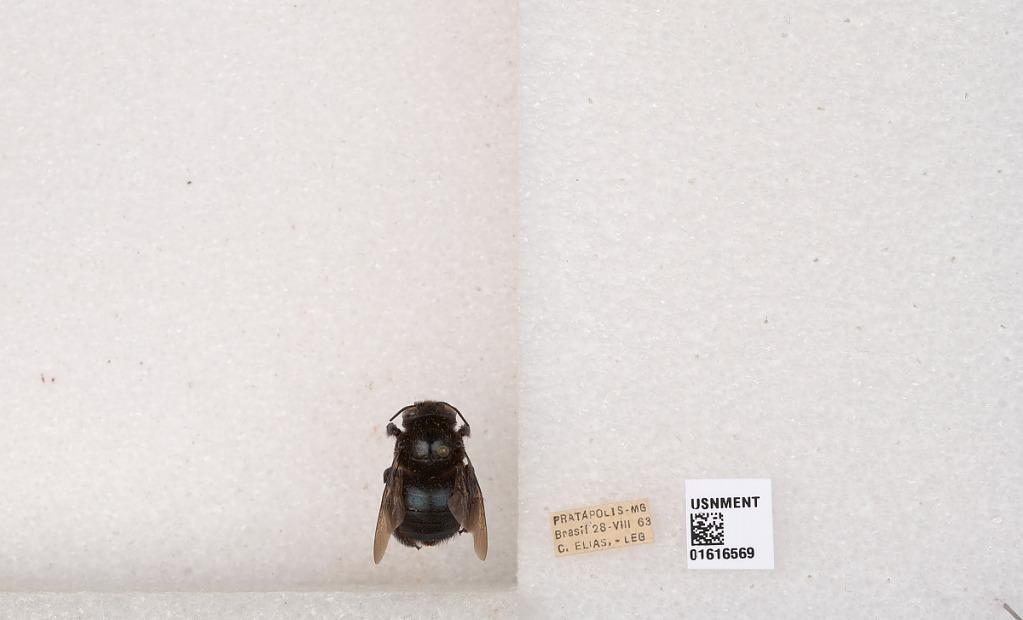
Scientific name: Xylocopa (Schonnherria) subcyanea Pérez
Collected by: H. Dyar
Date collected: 1963-8-28
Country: Brazil
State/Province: Minas Gerais
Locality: Pratapolis